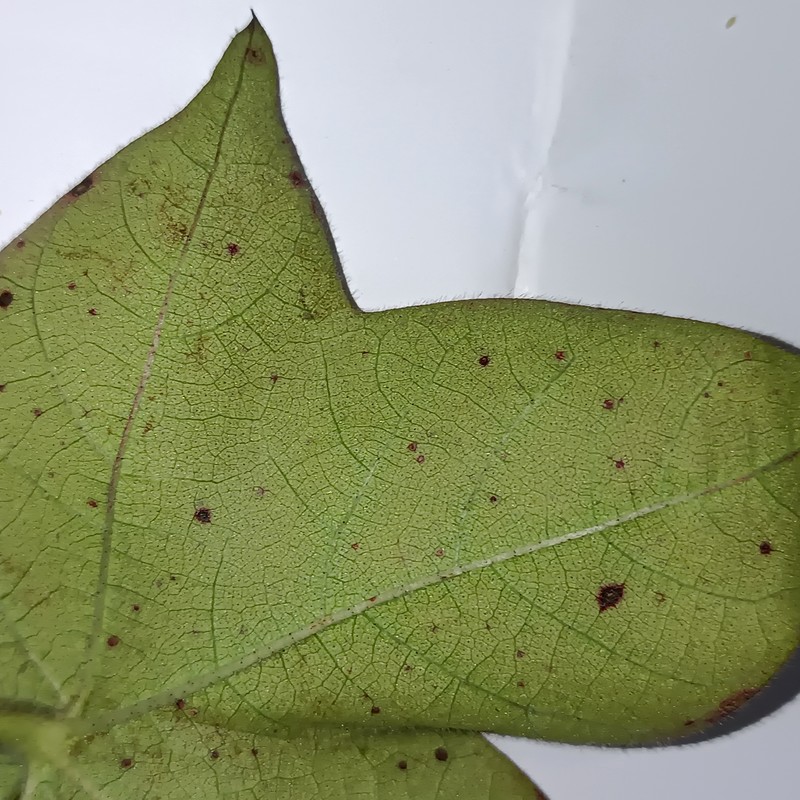
Label: Bacterial Blight